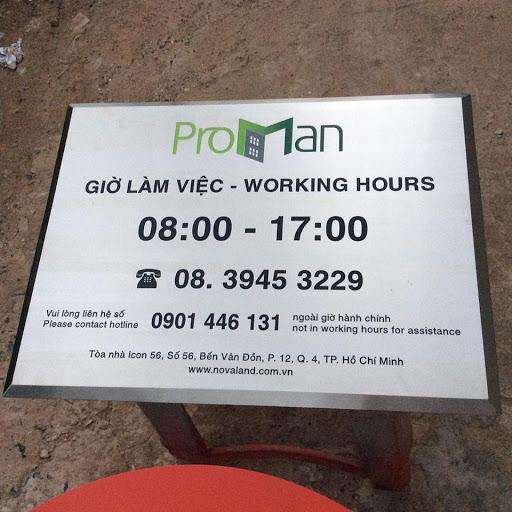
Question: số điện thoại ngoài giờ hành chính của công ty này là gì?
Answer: số điện thoại ngoài giờ hành chính của công ty này là 0 901 446 131